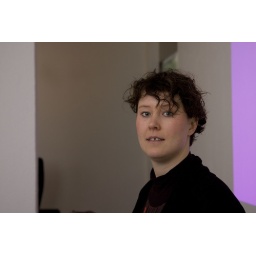
Foto's van 60MM in het VMK. Gemaakt door Sander de Groot; grootsfotografie.nl